Stanbrook Abbey

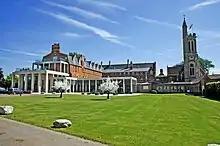
Hotel at former Stanbrook Abbey, Worcestershire

The abbey church was begun in 1869 during the term of office of Abbess Scholastica Gregson. The site was just to the north of the graveyard. When the designs of Edward Welby Pugin, in Gothic Revival style, proved too expensive, Shepherd insisted on changes including a traditional tall church tower with a clock and a ceiling vault for acoustic reasons. Work was completed in 1871. A set of human remains from a Roman catacomb, a virgin martyr given the name St Fulgentia, was enshrined under the high altar. Work on the three cloister ranges to the north of the church began in 1878, under the collaboration of Peter Paul Pugin, Cuthbert Welby Pugin and George Ashlin from Ireland. Abbess Gertrude d'Aurillac Dubois was in office, when the east range, containing the main abbey entrance and the parlours, was finished by 1880. The work was then paused.